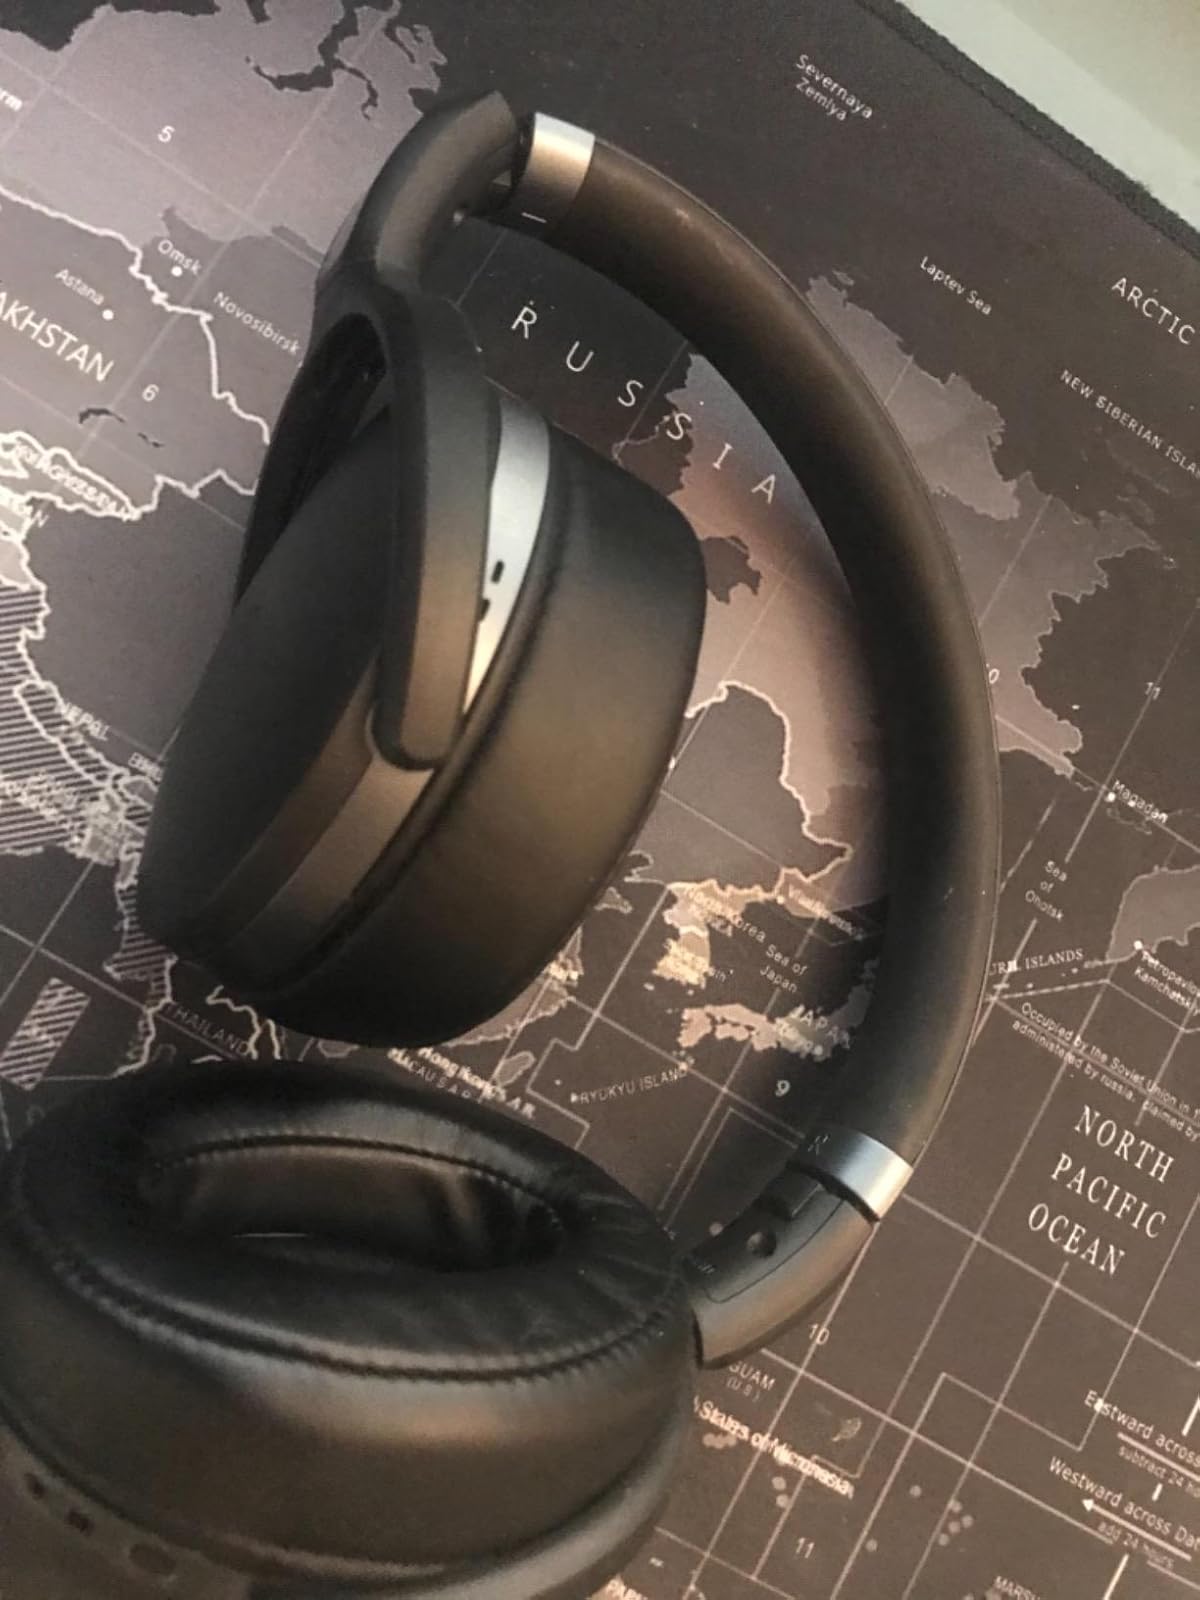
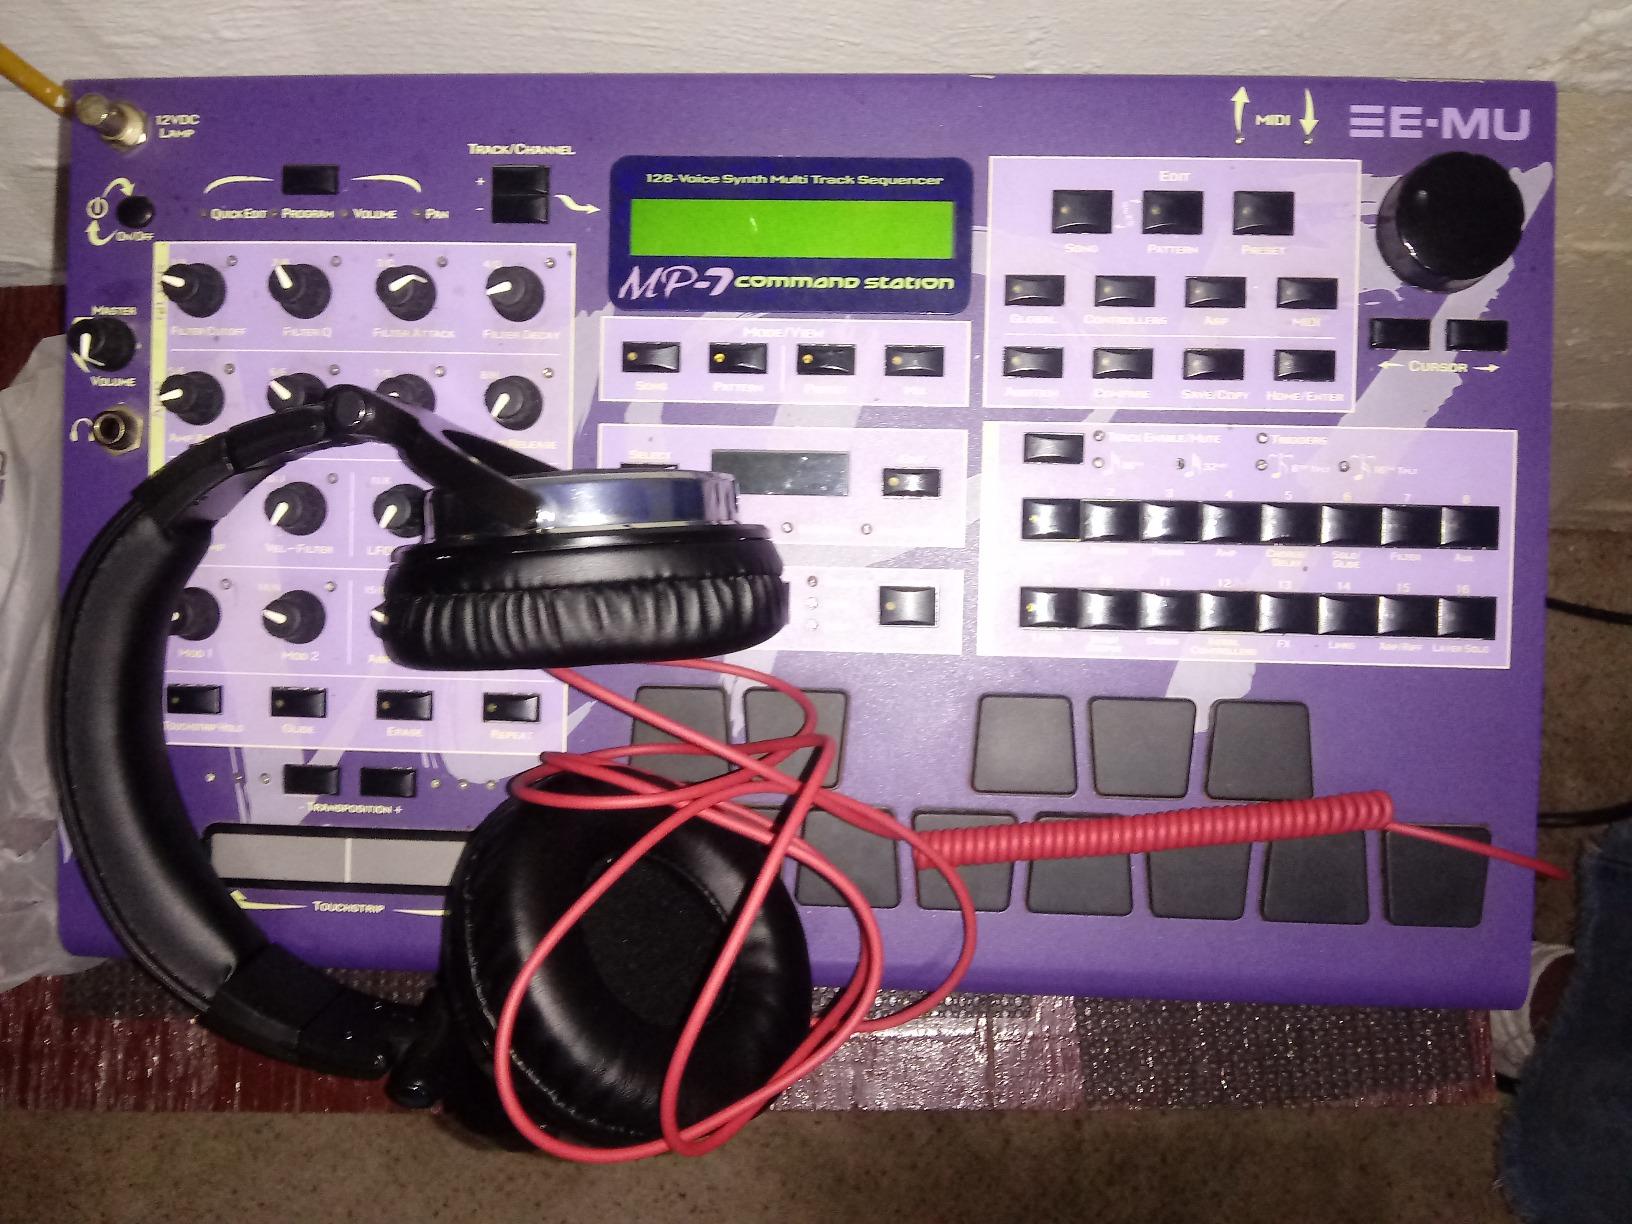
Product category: headphones
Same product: no